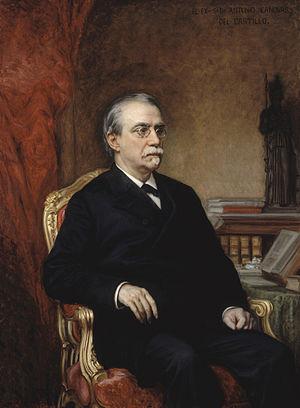
La Restauration bourbonienne en Espagne désigne la période historique qui suit le pronunciamiento du général Arsenio Martínez Campos de 1874, qui marque la fin de la Première République espagnole et rétablit la dynastie bourbonne en la personne d'Alphonse XII, fils d'Isabelle II. Elle prend fin avec la proclamation de la Seconde République le 14 avril 1931.
Cet article dresse la liste des présidents du gouvernement d’Espagne ou leur équivalent depuis 1705.
Antonio Cánovas del Castillo est un historien et homme d'État espagnol. Il a été l'une des figures les plus importantes de la vie politique espagnole au cours de la seconde moitié du XIXᵉ siècle, étant notamment le principal artisan du système politique de la Restauration de 1874, puis le dirigeant du Parti conservateur ; il est toujours considéré par beaucoup comme l'un des plus brillants hommes politiques de l'histoire de l'Espagne. Il fait également l'objet de controverses en raison de l'usage de la torture et des exécutions contre les opposants politiques et ses positions en faveur de l'esclavage des cubains noirs.